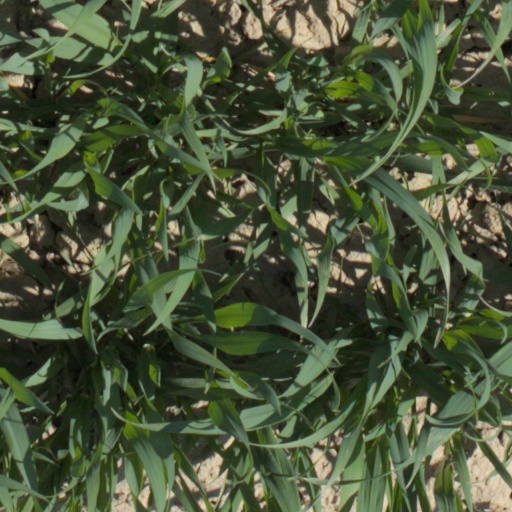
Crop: wheat